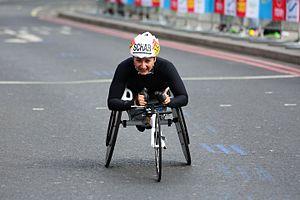
Manuela Schär, née le 5 décembre 1984, est une athlète suisse d'handisport, médaillée de bronze et d'argent aux Jeux paralympiques d'été de 2004 à Athènes et médaillée de bronze aux Jeux paralympiques de 2008 à Pékin en 2008. Elle est championne du monde au marathon en 2013. Elle représente la Suisse aux Jeux paralympiques d'été de 2012 de Londres et de Rio en 2016.